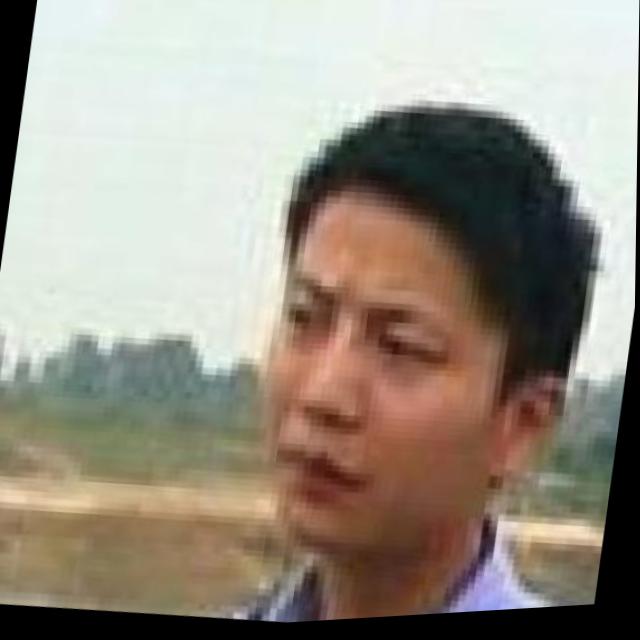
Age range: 21-44